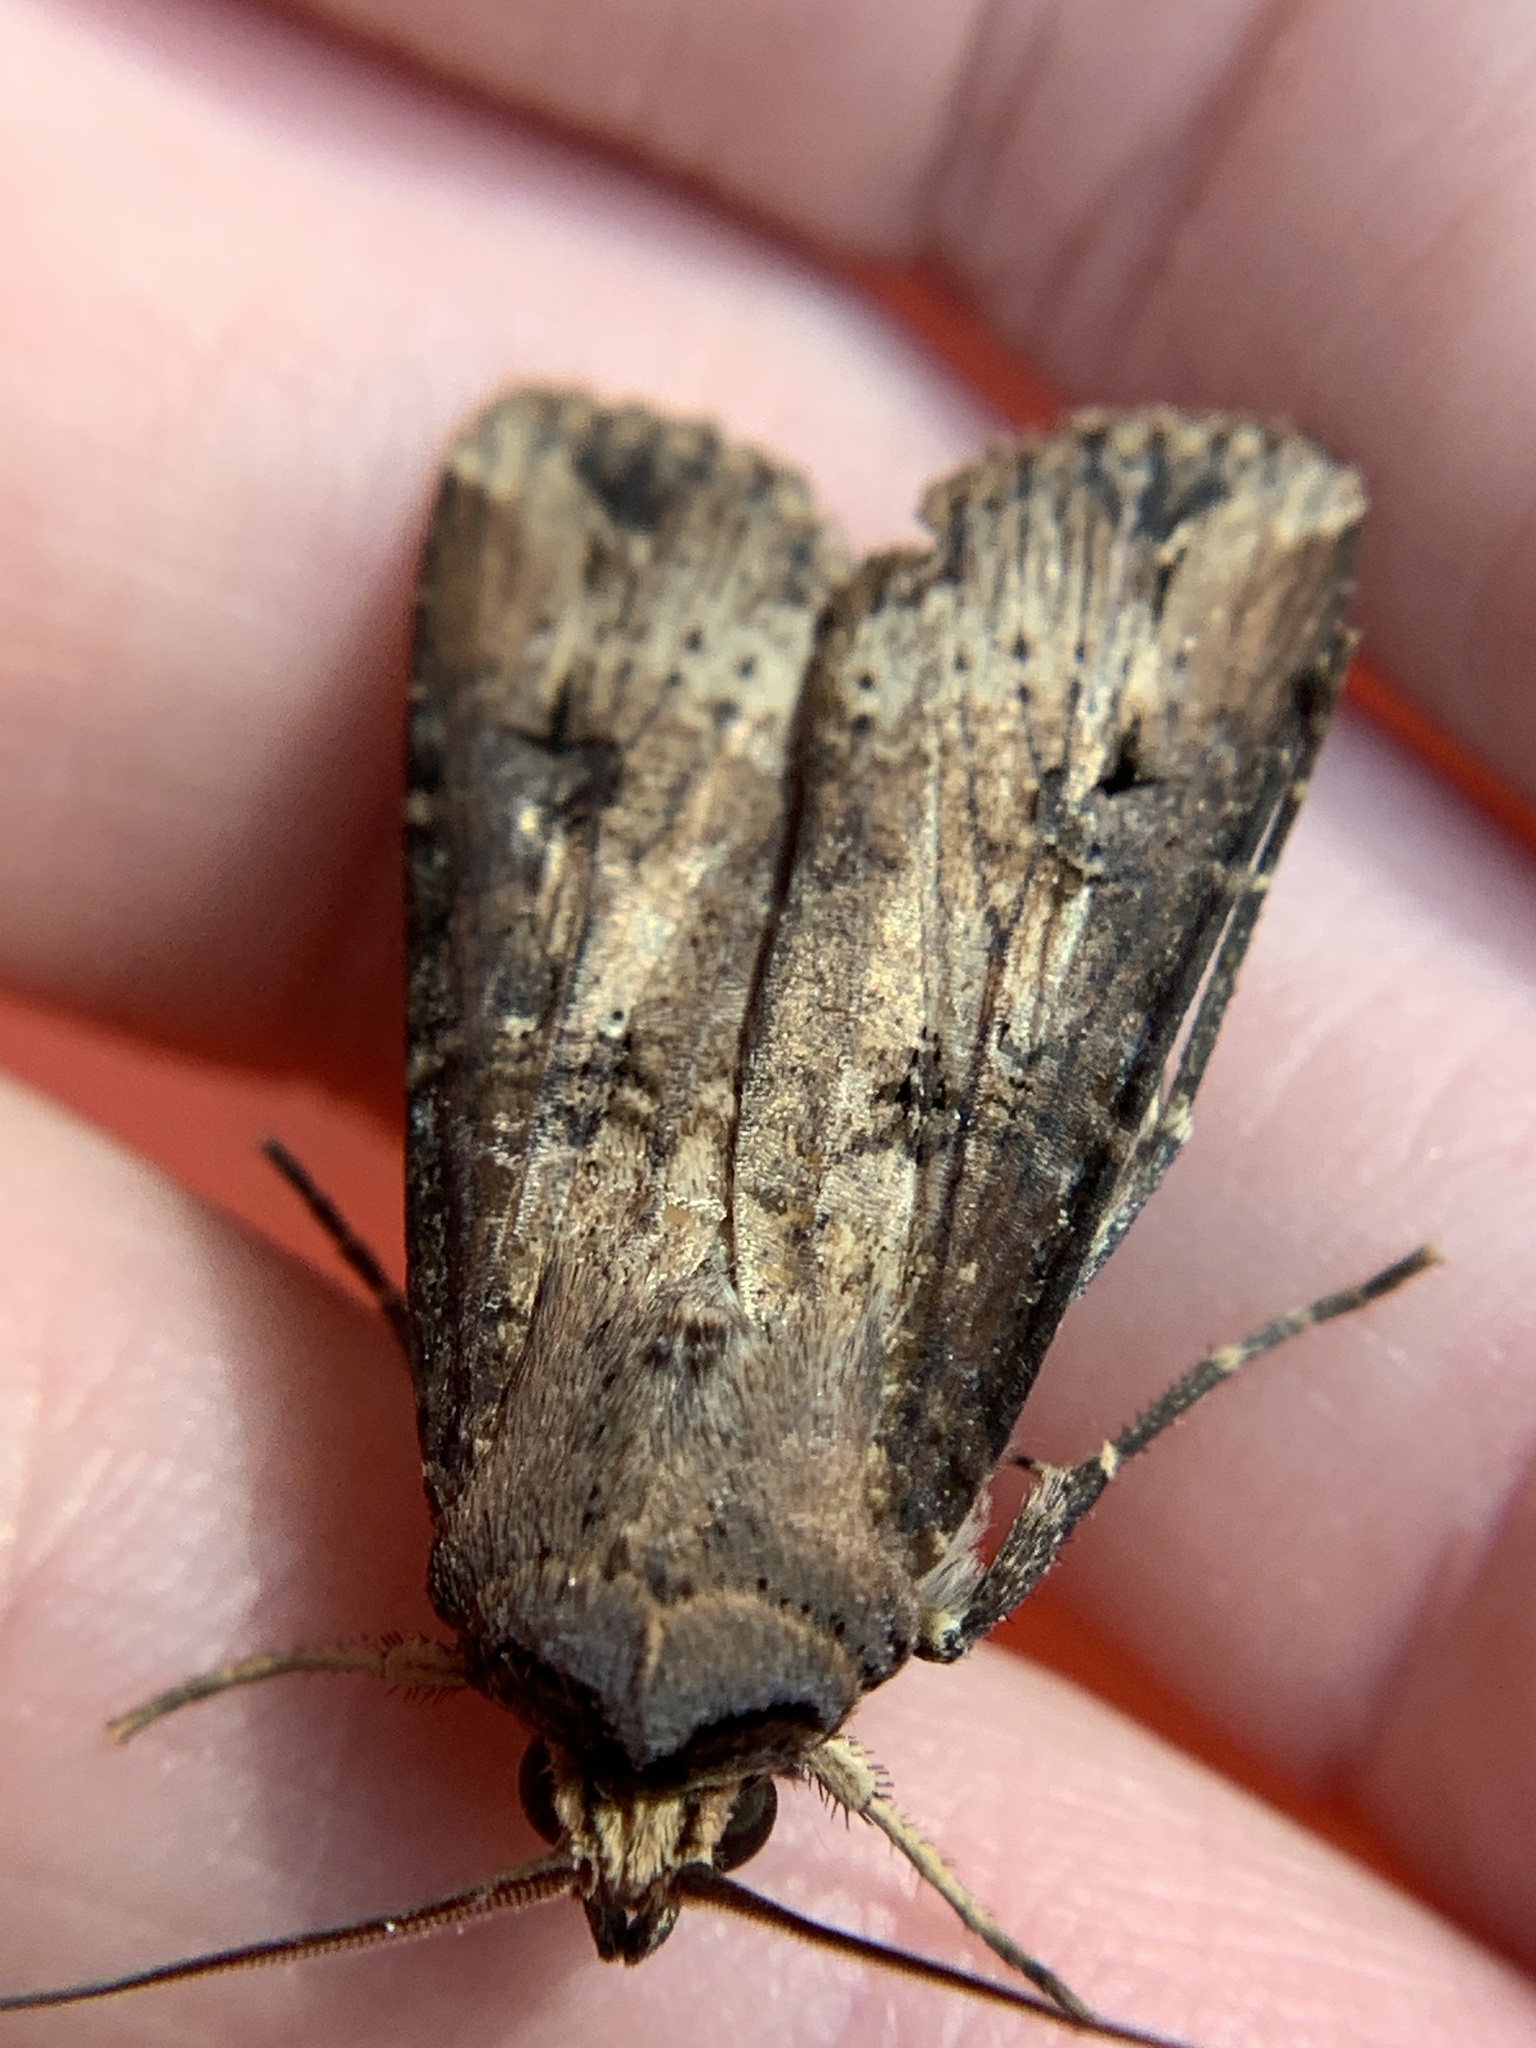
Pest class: cutworms